Mikkel Vibe House

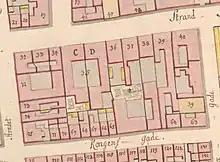
No. 40 seen on a detail from Christian Gedde's map of Christianshavn Quarter, 1757.

The property at the corner of Strandgade and Sankt Annægade was built for merchant and mayor Mikkel Vibe in 1622-24. His lot comprised present-day Strandgade 28-30 as well as a long warehouse along Sankt Annæ Gade (No. 2). The Danish East Indies Company was based in the building from 1697 yo 1732.